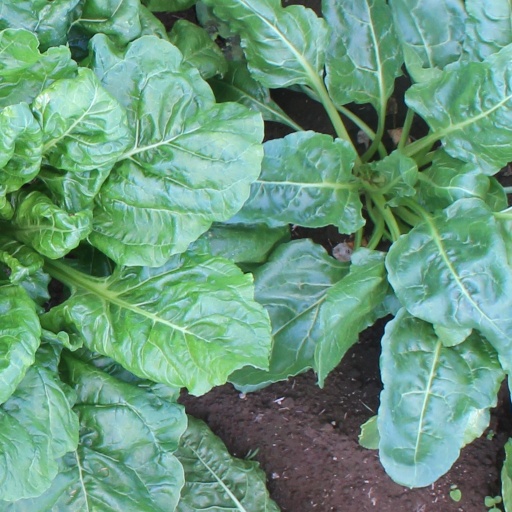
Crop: sugar beet